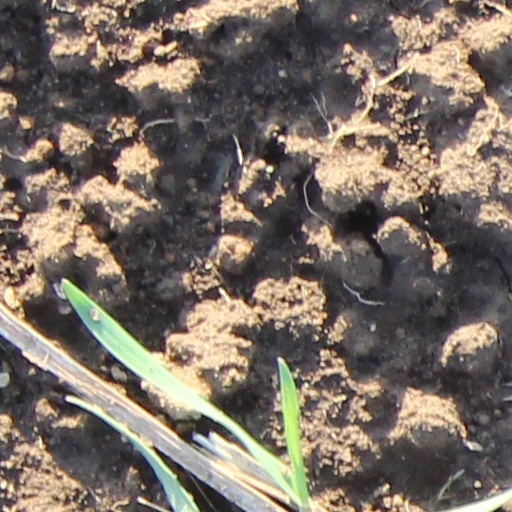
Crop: wheat